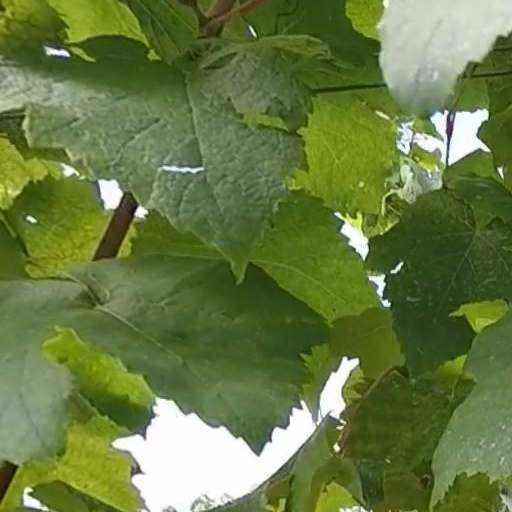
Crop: grape